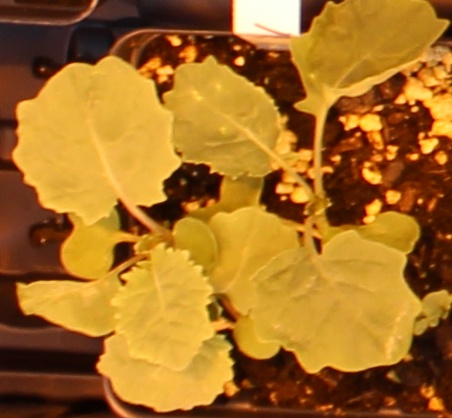
Label: Canola